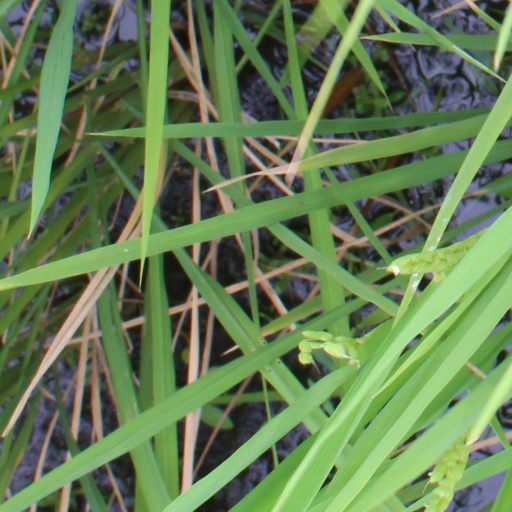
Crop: rice